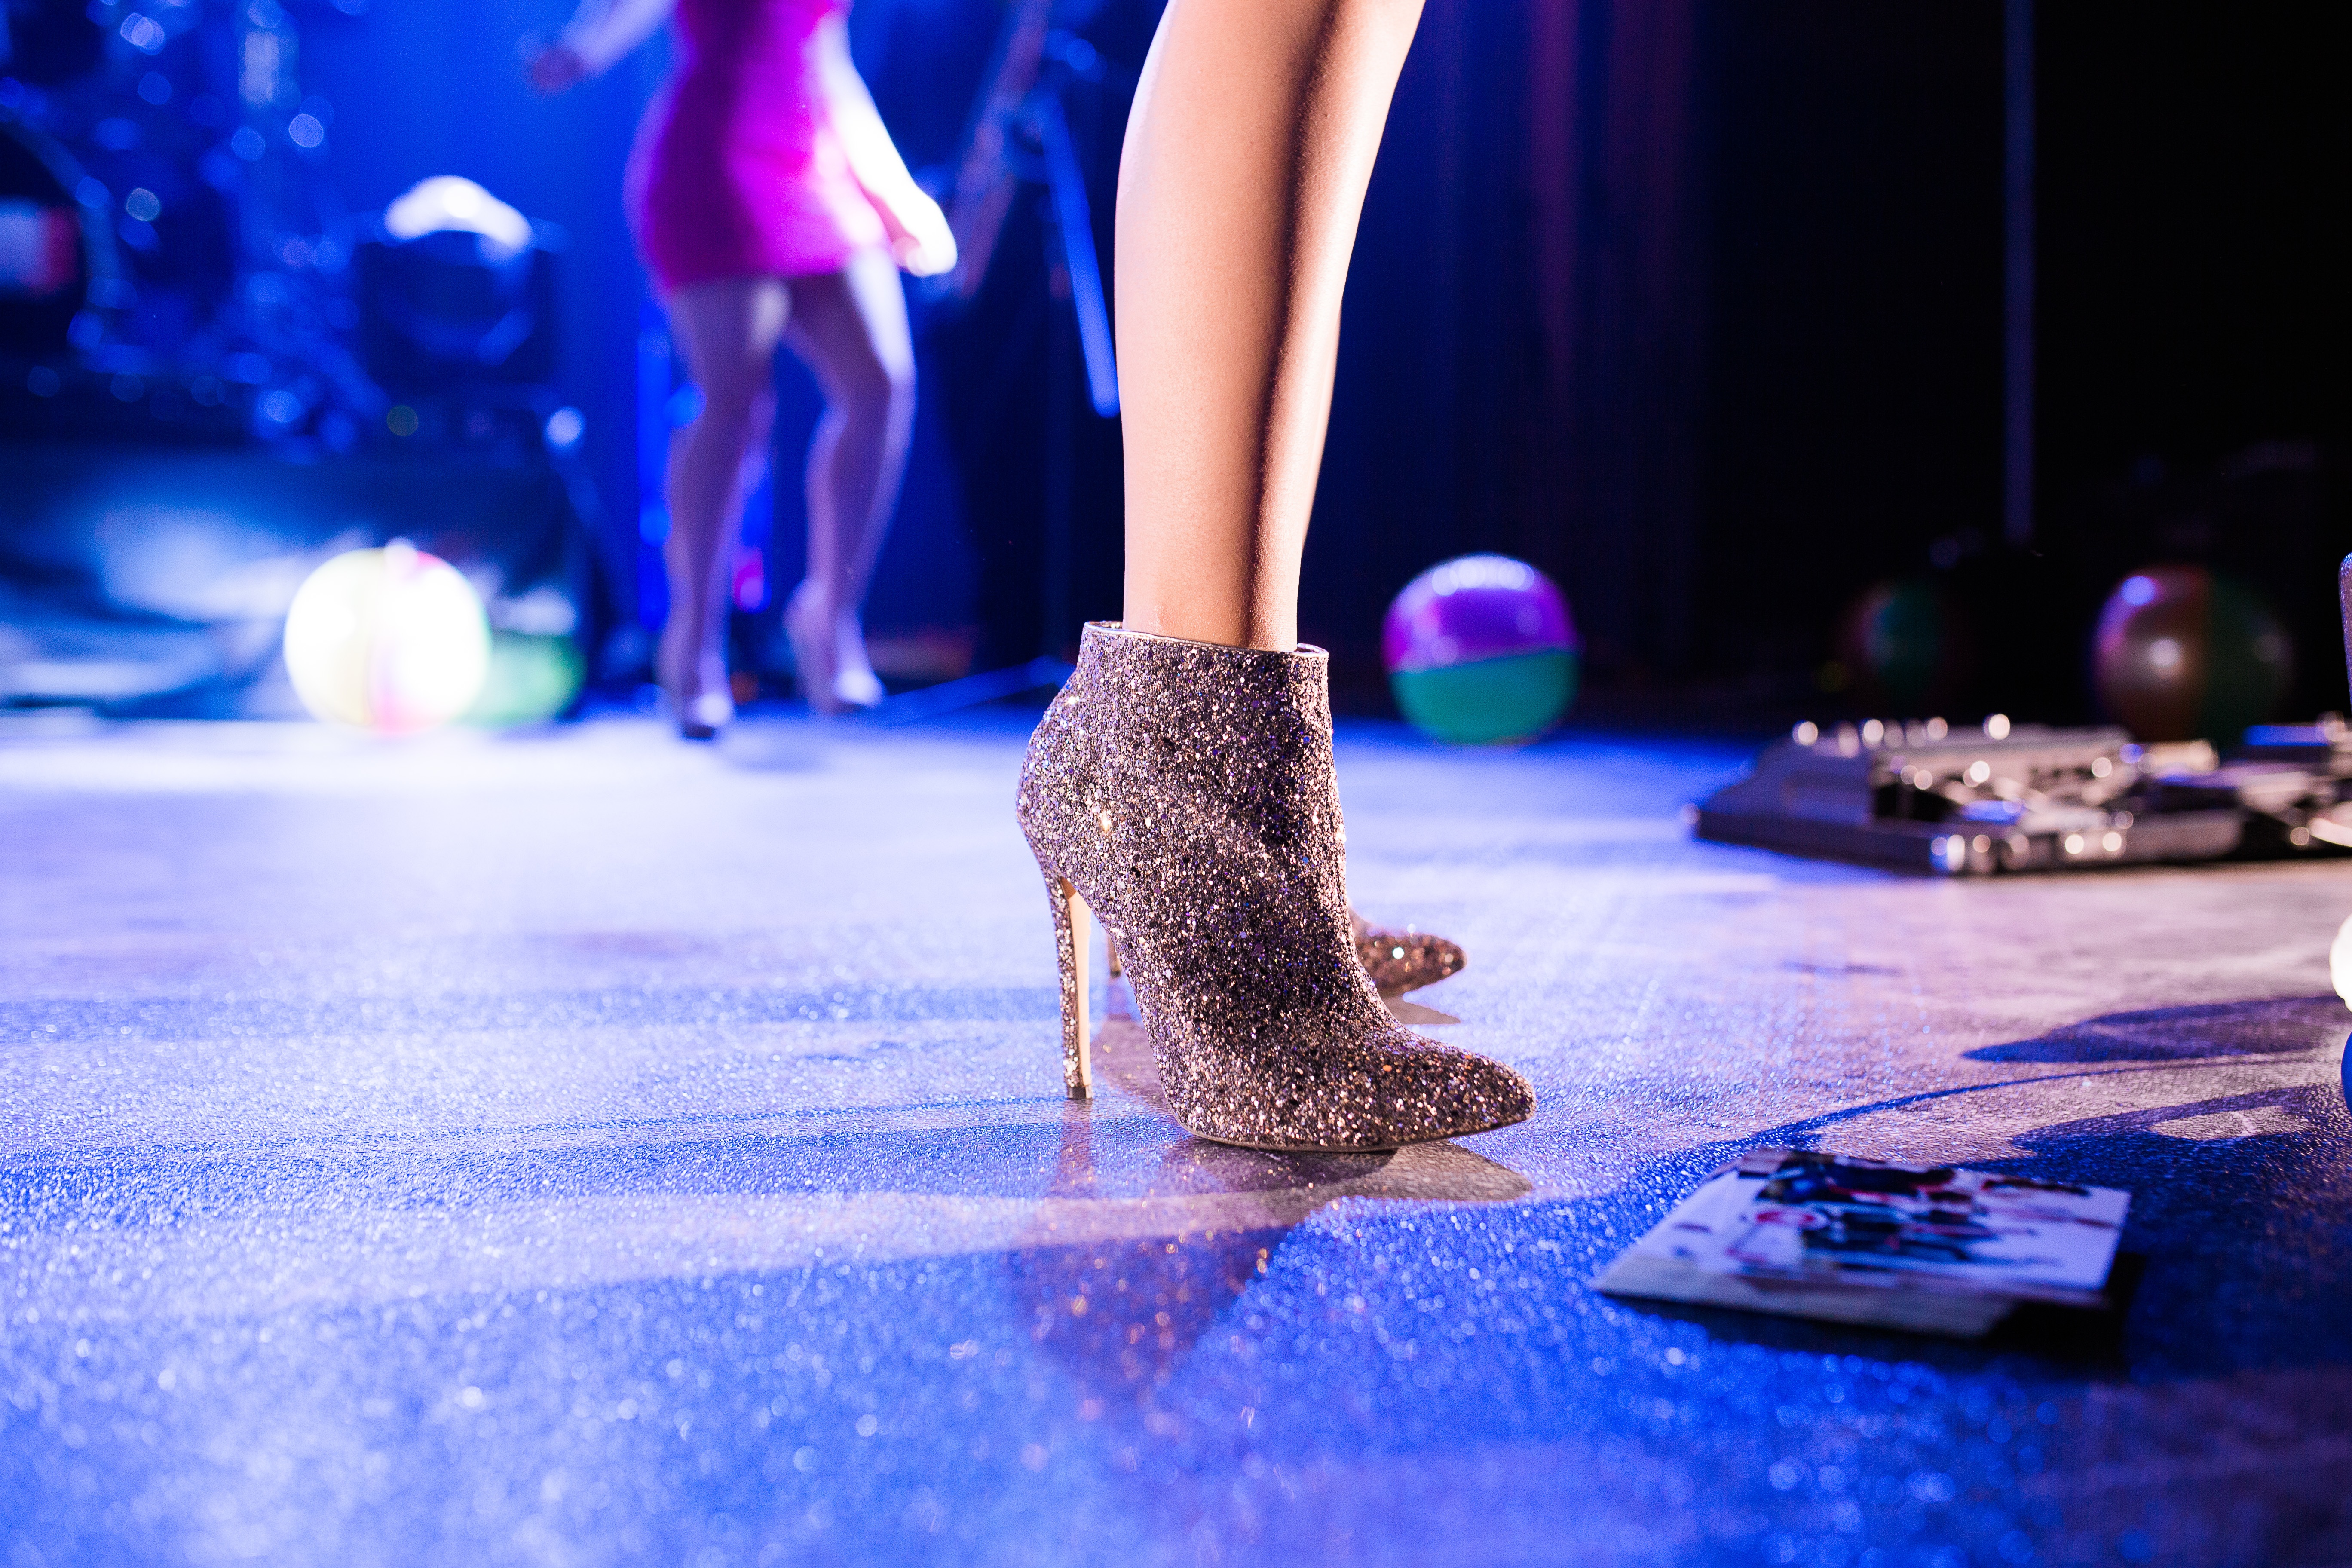
shoe, woman, swimming pool, nightlife, blue, lady, sparkle, sports